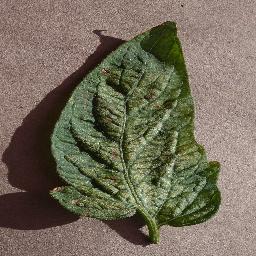
Label: Tomato___Spider_mites Two-spotted_spider_mite